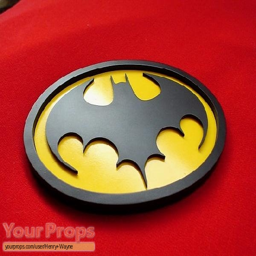
i was gon na get a tattoo as well for my 21st down .